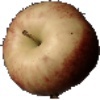
Label: Apple Red 3